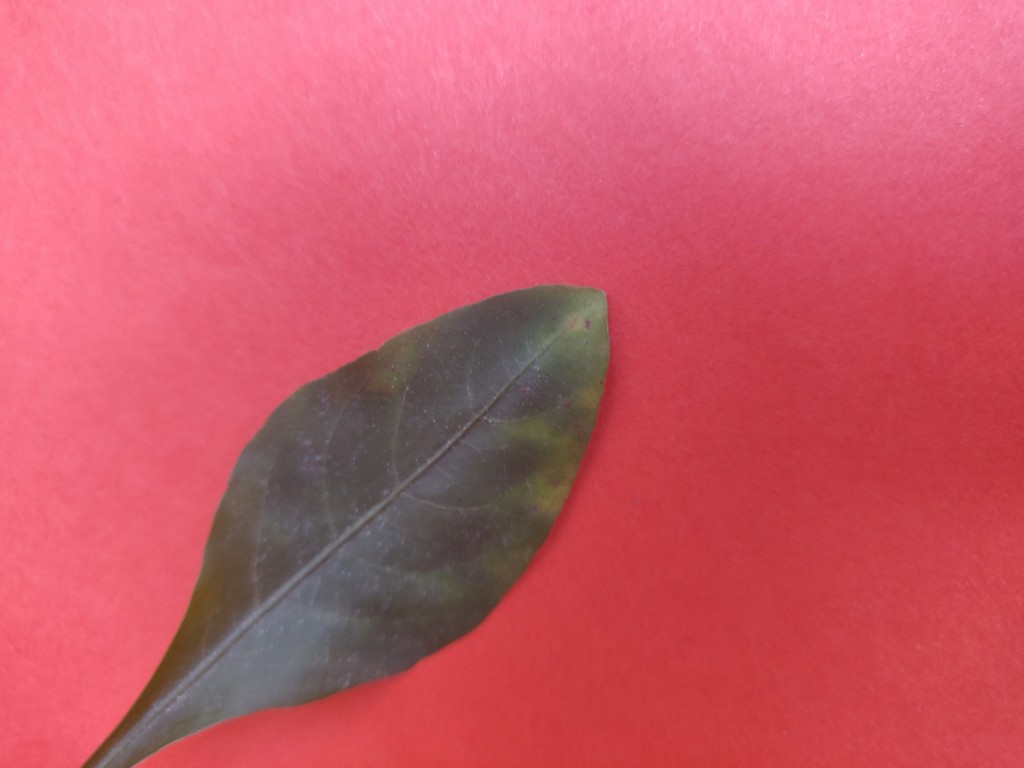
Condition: Unhealthy
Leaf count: single
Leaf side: front